Charles Garvice

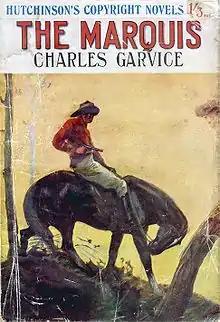
"The Marquis" (1895)

Charles Andrew Garvice was born on 24 August 1850 in or around Stepney, London, England, son of Mira Winter and Andrew John Garvice, a bricklayer. In 1872, he married Elizabeth Jones, and had two sons and six daughters. Garvice suffered a cerebral hemorrhage on 21 February 1920 and was in a coma eight days until his death on 1 March 1920.